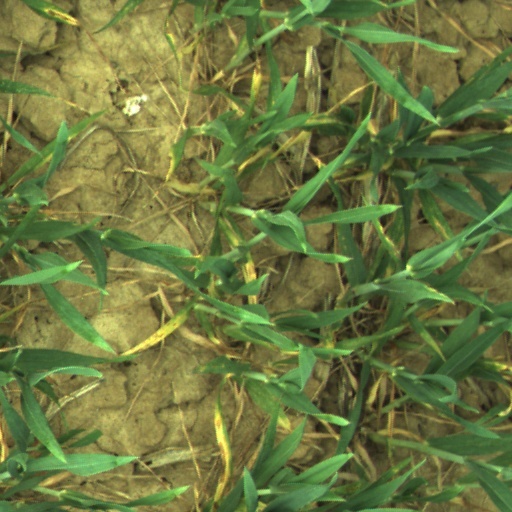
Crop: wheat